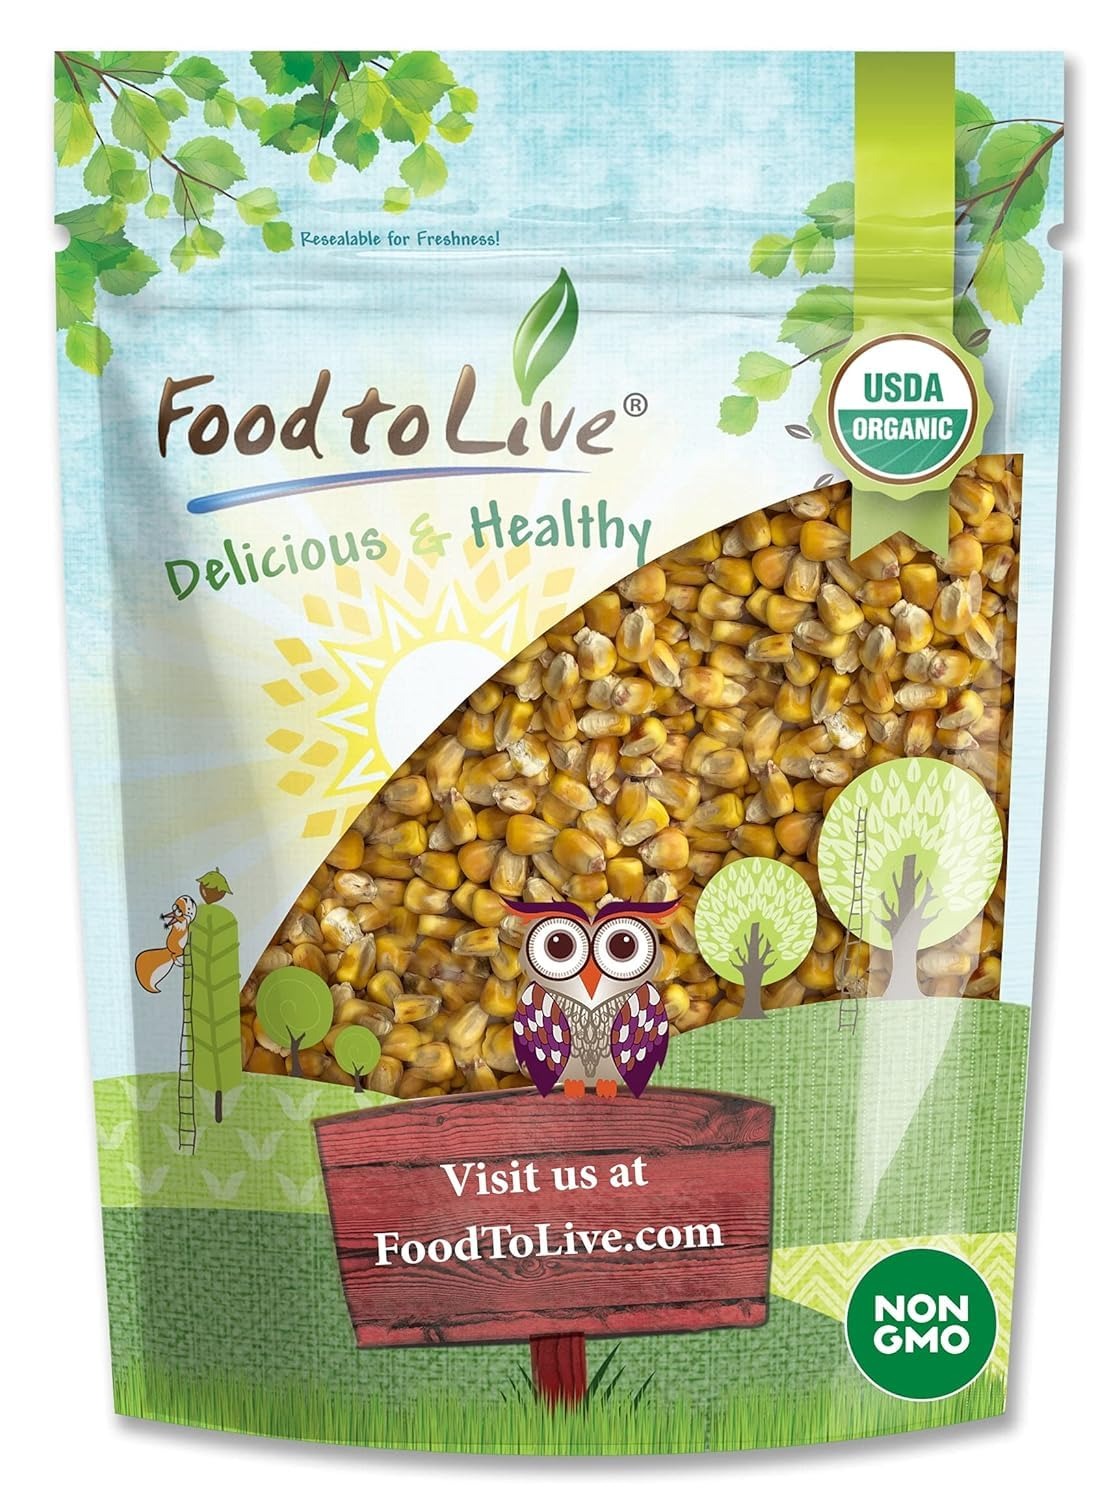
Item Name: Organic Yellow Whole Corn, 5 Pounds – Non-GMO Maize, Cleaned and Dried Kernels, Vegan, Kosher, Bulk Cereal Grain, Good Source of B vitamins, Thiamin, and Folate
Bullet Point 1: ✔️ ORGANIC & NON-GMO: Yellow Whole Corn by Food to Live is USDA Organic, Kosher and 100% Raw. It is suitable for Vegans and has no additives.
Bullet Point 2: ✔️ HIGHLY NUTRITIOUS, SOURCE OF FIBER: Yellow Corn is rich in dietary fiber as well as many other essential nutrients, such as Vitamins B6, A, and E, Calcium, Potassium, Magnesium, Niacin, Phosphorus, and Folate.
Bullet Point 3: ✔️ VERSATILE USES: Organic Whole Yellow Corn is an extremely versatile product. It can be rehydrated and added to stewed vegetables, rice pilafs, curries, casseroles, or ground into a coarse texture and used in the same way as cornmeal.
Bullet Point 4: ✔️ WHEAT FLOUR SUBSTITUTE: Mill Dried Corn into flour and replace your regular flour in various recipes. Bake cornbread, cakes, pies, cookies, and muffins, or use as a thickener for marinades, sauces, and stews.
Bullet Point 5: ✔️ PRODUCT OF USA: Food to Live Organic Yellow Whole Corn is grown and packaged in the USA.
Product Description: Corn, which was first cultivated in Mexico thousands of years ago, has now become a staple in many cuisines all over the world. Food to Live offers Dried Organic Whole Yellow Corn that is free of additives and rich in nutrients. Please, be aware that these kernels are not Popcorn variety and they do not pop when heated. Organic Yellow Corn Culinary Uses Corn, also known as Maize, has a rather sweet, buttery flavor however regardless of its taste - it works amazingly in savory dishes. Organic Dry Yellow Corn has an endless number of uses. First of all, it can be rehydrated and added to rice pilafs, casseroles, curries, soups, and stewed veggies. Second, you can mill Organic Dried Yellow Corn into coarse texture and use it in the same way as cornmeal: for cooking polenta, porridge, cornbread, or as a crunchy coating when frying fish or meat. Furthermore, Dried Corn Kernels can be turned into flour that will fully or partially substitute Wheat Flour. It’s especially good for making your own tortillas, or baking pies, cookies, and cakes. Organic Yellow Corn Nutritional Value The incredible nutritional profile of Yellow Corn is what makes it so valuable and widely used. This grain provides good amounts of carbohydrates and dietary fiber which are our body’s main fuels. Moreover, Organic Yellow Corn Kernels are full of many essential elements, for example: Vitamins B6, A, E, Calcium, Potassium, Magnesium, Niacin, Phosphorus, and Folate. They also contain carotenoids – powerful antioxidants that support many processes in our body and protect our cells. Finally, Organic Yellow corn is free of cholesterol and is low in fat. Storage Tips Similar to other grains, Dried Corn needs to be stored in a moisture-proof container in a cool dry place.
Value: 80.0
Unit: Ounce

Price: 22.99